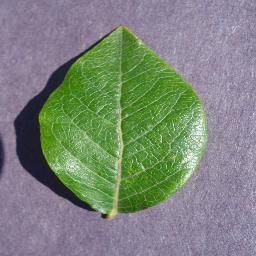
Label: Blueberry___healthy